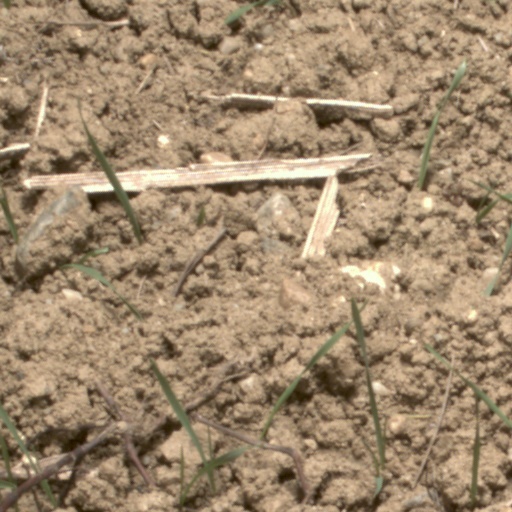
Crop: wheat